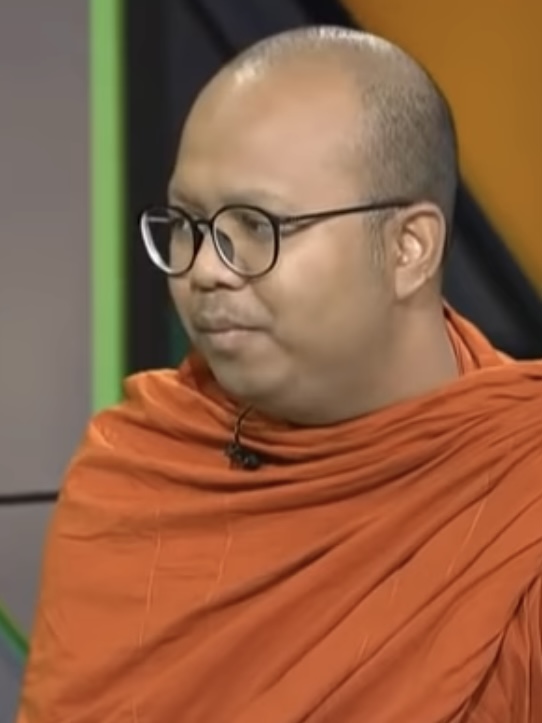
ไพรวัลย์ วรรณบุตร

| name = ไพรวัลย์ วรรณบุตร
| image = ถามตรง ๆ กับจอมขวัญ (12 พย 63) - พระมหาไพรวัลย์ วรวณฺโณ 2.jpg
| บรรยายภาพ = อดีตพระมหาไพรวัลย์เมื่อพฤศจิกายน พ.ศ. 2564
| วันเกิด =
| ที่เกิด = อำเภอท่าใหม่ จังหวัดจันทบุรี ประเทศไทย
| ชื่อจริง = ไพรวัลย์ วรรณบุตร
| ชื่อเล่น = เอก
| งาน-อาชีพ = นักเขียน นักแสดง พิธีกร
| คำยกย่อง =
| alias = แพรรี่
| ศาสนา = พุทธ

ไพรวัลย์ วรรณบุตร (เกิด 2 ตุลาคม พ.ศ. 2534) ชื่อเล่น เอก หรือ ชื่อเล่นในวงการ แพรรี่ เป็นครีเอเตอร์ นักเขียนและนักแสดงชาวไทย เคยเป็นพระสงฆ์|พระภิกษุ นามฉายา พระมหาไพรวัลย์ วรวณฺโณ มีชื่อเสียงขึ้นมาในฐานะพระหัวก้าวหน้าและการแสดงธรรมเทศนาที่มีผู้ติดตามบนสื่อสังคมเป็นจำนวนมาก
== ประวัติ ==
ไพรวัลย์ วรรณบุตร เกิดเมื่อวันที่ 2 ตุลาคม พ.ศ. 2534 เป็นชาวอำเภอท่าใหม่ จังหวัดจันทบุรี เป็นลูกคนที่ 1 ของครอบครัว และเป็นลูกคนเดียวของบิดา และมารดา ไพรวัลย์ ได้ไปบวชเณร ณ วัดพิพัฒน์มงคล จังหวัดสุโขทัย เรียนนักธรรม และบาลี จบเปรียญธรรม 7 ประโยค และเมื่ออายุครบบวช เขาได้รับพระมหากรุณาธิคุณจากพระบาทสมเด็จพระมหาภูมิพลอดุลยเดชมหาราช บรมนาถบพิตรรับอุปสมบทเป็นนาคหลวงอีกด้วย ประวัติอดีต พระมหาไพรวัลย์ วรวณฺโณ พระนักคิดนักเขียน เจ้าของไลฟ์สดธรรมะที่มีผู้ชมสูงสุด
ต่อมาจบเปรียญธรรม 9 ประโยค และจบการศึกษาปริญญาโท คณะพุทธศาสตร์ มหาวิทยาลัยมหาจุฬาลงกรณราชวิทยาลัย ตามด้วยคณะนิติศาสตร์ มหาวิทยาลัยรามคำแหง|คณะนิติศาสตร์ มหาวิทยาลัยรามคำแหง
=== พระนักเทศน์ ===
อดีตพระมหาไพรวัลย์ วรวณฺโณ เจ้าของเพจ พระมหาไพรวัลย์ วรวณฺโณ เป็นที่พูดถึงอย่างมาก ช่วงกลางปี พ.ศ. 2564 ในการไลฟ์สดในเพจ พระมหาไพรวัลย์ วรวณฺโณ (ในอดีต) คู่กับพระมหาสมปอง ตาลปุตฺโต ในเพจ ในทุก ๆ วัน ในเวลากลางคืน ทำให้มีผู้คนสนใจเป็นอย่างมาก สูงสุดการดูไลฟ์สด คือ 1 แสน คน ทำให้เป็นที่พูดถึงเป็นอย่างมากในโซเชียล ตั้งแต่นั้นมา พระมหาไพรวัลย์ วรวณฺโณ (ในอดีต) และพระมหาสมปอง ตาลปุตฺโต มีชื่อเสียงเป็นอย่างมาก เป็นที่พูดถึงกันแพร่หลายในกลุ่มวัยรุ่น คนรุ่นใหม่ และมีวลีเด็ด เช่น อรุ่มเจ๊าะ ต๊าช จึ้ง จึ้งมาก กรุ๊บ เอาอะไรมาไม่ได้ นะน้องนะ ซึ่งล้วนเป็นคำที่นิยมใช้กันอยู่แล้วในกลุ่มผู้มีความหลากหลายทางเพศชาวไทย
=== ลาสิกขา ===
ไพรวัลย์ วรรณบุตร ตัดสินใจ ลาสิกขา เมื่อวันที่ 3 ธันวาคม พ.ศ. 2564 ที่ผ่านมา ทำให้ผู้คนที่รู้จักตกใจ เนื่องจาก ไพรวัลย์ วรรณบุตร ได้ประกาศจะลาสิกขา ในวันที่ 4 หรือ 5 ธันวาคม พ.ศ. 2564 ได้ทำพิธีลาสิกขาโดยพระมหานภันต์ สนฺติภทฺโท ผู้ช่วยเจ้าอาวาสวัดสระเกศ โดยมีพระมหาสมปอง และพระมหาทองสุข เป็นพยาน หลังจากเขาลาสิกขาแล้วได้ออกมาใช้ชีวิตตามปกติ และยังแสดงความคิดเห็นในเรื่องวงการสงฆ์อยู่เป็นระยะผ่านกานถ่ายทอดสดผ่านโซเชียลมีเดีย โดยเฉพาะกรณีของพงศกร จันทร์แก้ว|พระพงศกร ปภัสสโร ชมคลิป 'ไพรวัลย์' ฟาดจุก อยากมีเมียก็สึกไป อย่าทำศาสนาแปดเปื้อน และกรณีของพระชาตรี เหมพนฺโธ
==== กรณีขัดแย้งกับพระชาตรี เหมพนฺโธ ====
เมื่อวันที่ 22 กันยายน พ.ศ. 2565 พระชาตรี เหมพนฺโธ เจ้าอาวาสวัดพุทธวิหาร ซึ่งเป็นวัดไทยในเซนต์ปีเตอส์เบิร์ก ประเทศรัสเซีย ได้ออกมาถ่ายทอดสดผ่านเฟซบุ๊กกล่าวหาไพรวัลย์ว่าเป็นผู้เนรคุณต่อวงการสงฆ์ ทั้งยังเรียกไพรวัลย์ด้วยถ้อยคำที่ไม่สุภาพ "แพรรี่" โต้ "พระชาตรี" หลังโดนเรียก "อี" เดือดถูกกล่าวหาเหยียบย่ำพระพุทธศาสนา (คลิป) ทำให้ในช่วงค่ำวันเดียวกันไพรวัลย์ได้ออกมาถ่ายทอดสดผ่านเฟซบุ๊กตอบโต้และวิจารณ์พฤติกรรมที่ไม่เหมาะสมของพระชาตรีเป็นเหตุให้เกิดปัญหาขัดแย้งกัน "แพรรี่" โต้ "พระชาตรี" หลังโดนเรียก "อี" เดือดถูกกล่าวหาเหยียบย่ำพระพุทธศาสนา (คลิป) จนกระทั่งผู้ที่เรียกตนว่าทนายธรรมราชได้ออกมาโพสต์ผ่านสื่อว่าได้ดำเนินการฟ้องร้องไพรวัลย์ในข้อหาหมิ่นประมาทใส่ความคณะสงฆ์เป็นเหตุให้คณะสงฆ์เสื่อมเสีย "ทนายธรรมราช" แจ้งความ "แพรรี่" ดูหมิ่นพระชาตรี ทำคณะสงฆ์เสื่อมเสีย ไพรวัลย์จึงได้โพสต์ออกมาผ่านเฟซบุ๊กว่าเตรียมดำเนินการฟ้องกลับทนายธรรมราชเช่นกัน แพรรี่ ไพรวัลย์ เดือด ทนายความขึ้นโรงพักแจ้งความ ลั่น เรื่องนี้ดิฉันไม่ได้เริ่มก่อน และในวันที่ 23 กันยายน พ.ศ. 2565 ไพรวัลย์พร้อมกับจตุรงค์ จงอาษา นักวิชาการด้านพระพุทธศาสนา ได้ออกไปสัมภาษณ์รายการโหนกระแส ทางด้านไพรวัลย์ได้ออกมาวิพากษ์วิจารณ์ด้านมืดของศาสนาพุทธในประเทศไทยในรายการ เปิดวาทะเด็ดศึก ‘แพรรี่-ทนายธรรมราช’ ขึ้นกู-มึงเดือดจน ‘กรรชัย’ ยังกุมหัว!... สามารถติดตามต่อได้ที่ : ทางด้านของจตุรงค์ได้ออกมาชี้แจงว่าทนายธรรมราชไม่สามารถเอาผิดไพรวัลย์ในข้อหาใดได้เนื่องจากมิได้เข้าข่ายผิดกฎหมายหมิ่นคณะสงฆ์แต่อย่างใด เปิดวาทะเด็ดศึก ‘แพรรี่-ทนายธรรมราช’ ขึ้นกู-มึงเดือดจน ‘กรรชัย’ ยังกุมหัว!... สามารถติดตามต่อได้ที่ :
หลังจากเหตุการณ์ดังกล่าว ไพรวัลย์ได้โพสต์ผ่านเฟซบุ๊กเปิดเผยด้านมืดของวงการพระพุทธศาสนาและคณะสงฆ์ในประเทศไทยเป็นระยะ เดือดพลั่กถึงขั้นขึ้นกู-มึง!!! 'แพรรี่'ปะทะ'ทนาย'กลางโหนกระแส ขู่แฉหลักฐานพระคู่กรณี แพรรี่ จัดหนัก แฉความคาวพระไทยในต่างแดน ลั่นเตือนครั้งที่ 1 - ด้านพระชาตรี ขอโทษแล้ว และภายหลังพระชาตรีได้ออกมาขอโทษไพรวัลย์แล้ว "พระชาตรี" ขอโทษที่ก้าวล่วง "แพรรี่ ไพรวัลย์" บอกเมื่อผิดต้องกล้ารับผิด "พระชาตรี" ขอโทษแล้ว หลัง "แพรรี่ ไพรวัลย์" ซัดเดือด ในไลฟ์สด
=== ธุรกิจส่วนตัว ===
หลังจากลาสิกขาแล้ว ไพรวัลย์ได้เริ่มขายทุเรียน และผลผลิตจากทางบ้าน ในปี 2565 ก่อนจะเริ่มทำสิ่งอื่น ๆ ในปีเดียวกัน เช่น น้ำพริกกากหมู ต่อมาได้เปิดเผยตัวเองว่าเป็นกลุ่มบุคคลที่มีความหลากหลายทางเพศ|บุคคลที่มีความหลากหลายทางเพศ และได้ใช้ชื่อเรียกแทนตัวเองว่า "แพรรี่" โดยใช้ชื่อนี้ในธุรกิจต่าง ๆ ที่ไพรวัลย์เป็นเจ้าของ
== ผลงาน ==
=== ภาพยนตร์ ===
* หอแต๋วแตก แหกโควิดปังปุริเย่ (2564, ขณะดำรงสมณเพศ) ("ไม่ได้ปรากฏในภาพยนตร์")
* เสือเผ่น ๑ (2566)
* อีสานตุ๊ดซี่ (2567)
=== ละครโทรทัศน์ ===
=== พิธีกร ===
โทรทัศน์
* พ.ศ. 2566 : ฟาดหัวข่าว (อมรินทร์พริ้นติ้ง แอนด์ พับลิชชิ่ง|Amarin Printing and Publishing Public/อมรินทร์ทีวี|Amarin TV) ทุกวัน เวลา :00-:00 น. เริ่มวันที่ 2566-ปัจจุบัน (ร่วมกับ เจนนี่ ได้หมดถ้าสดชื่น)
;ออนไลน์
* พระมหาไพรวัลย์ วรวณฺโณ ทางช่อง ยูทูบ (2564)
* นินทาประเทศไทย ทางช่อง ยูทูบ|YouTube & เมตา|Facebook:NANAKE555 ร่วมกับ ดีเจหมึก-วิโรจน์ ควันธรรม, น้าเน็ก-เกตุเสพย์สวัสดิ์ ปาลกะวงศ์ ณ อยุธยา, ได๋-ไดอาน่า จงจินตนาการ (14-28 มกราคม 2565)
===มิวสิกวิดีโอ===
* ธาตุทองซาวด์ (2566) เด็กวัดตัวจริง! ‘แพรรี่ ไพรวัลย์’ ร่วมแจม MV ธาตุทองซาวด์ พร้อมเปิดวาร์ป ‘อีกี้’ สก๊อยสาวตัวแม่แห่งยุค
=== งานเขียน ===
* พุทธไหมล่ะโยม (พ.ศ. 2560)
* ไปจำมาจากไหน ทำไมไม่เชื่อหลวงพี่ (พ.ศ. 2562)
== อ้างอิง ==
== แหล่งข้อมูลอื่น ==
*
*
*
*
*
หมวดหมู่:บุคคลจากอำเภอท่าใหม่
หมวดหมู่:บุคคลจากกรุงเทพมหานคร
หมวดหมู่:ชาวไทยที่มีความหลากหลายทางเพศ
หมวดหมู่:อดีตภิกษุ
หมวดหมู่:เปรียญธรรม 9 ประโยค
หมวดหมู่:นักแสดงชายชาวไทย
หมวดหมู่:พิธีกรชาวไทย
หมวดหมู่:ยูทูบเบอร์ชาวไทย
หมวดหมู่:นักเขียนชาวไทย
หมวดหมู่:บุคคลจากคณะพุทธศาสตร์ มหาวิทยาลัยมหาจุฬาลงกรณราชวิทยาลัย
หมวดหมู่:บุคคลจากคณะนิติศาสตร์ มหาวิทยาลัยรามคำแหง